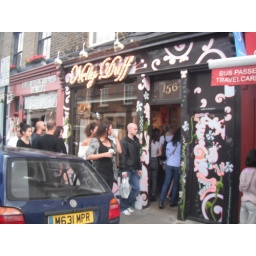
Little shops near the flower market